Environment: real
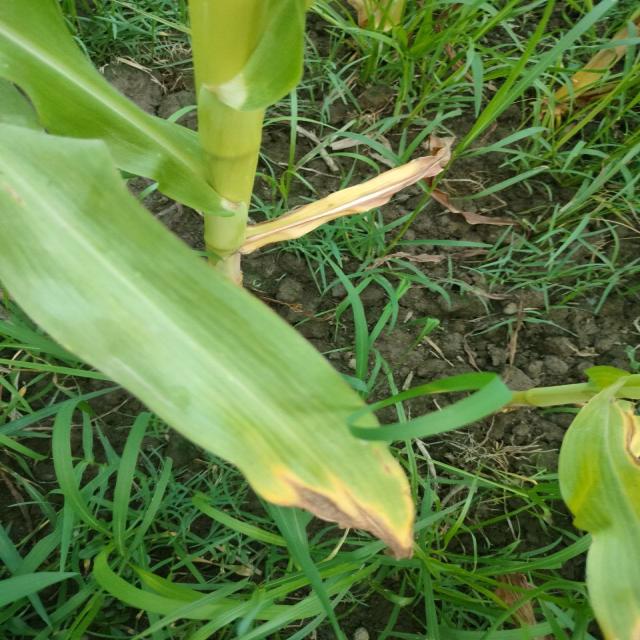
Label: nitrogen_deficiency